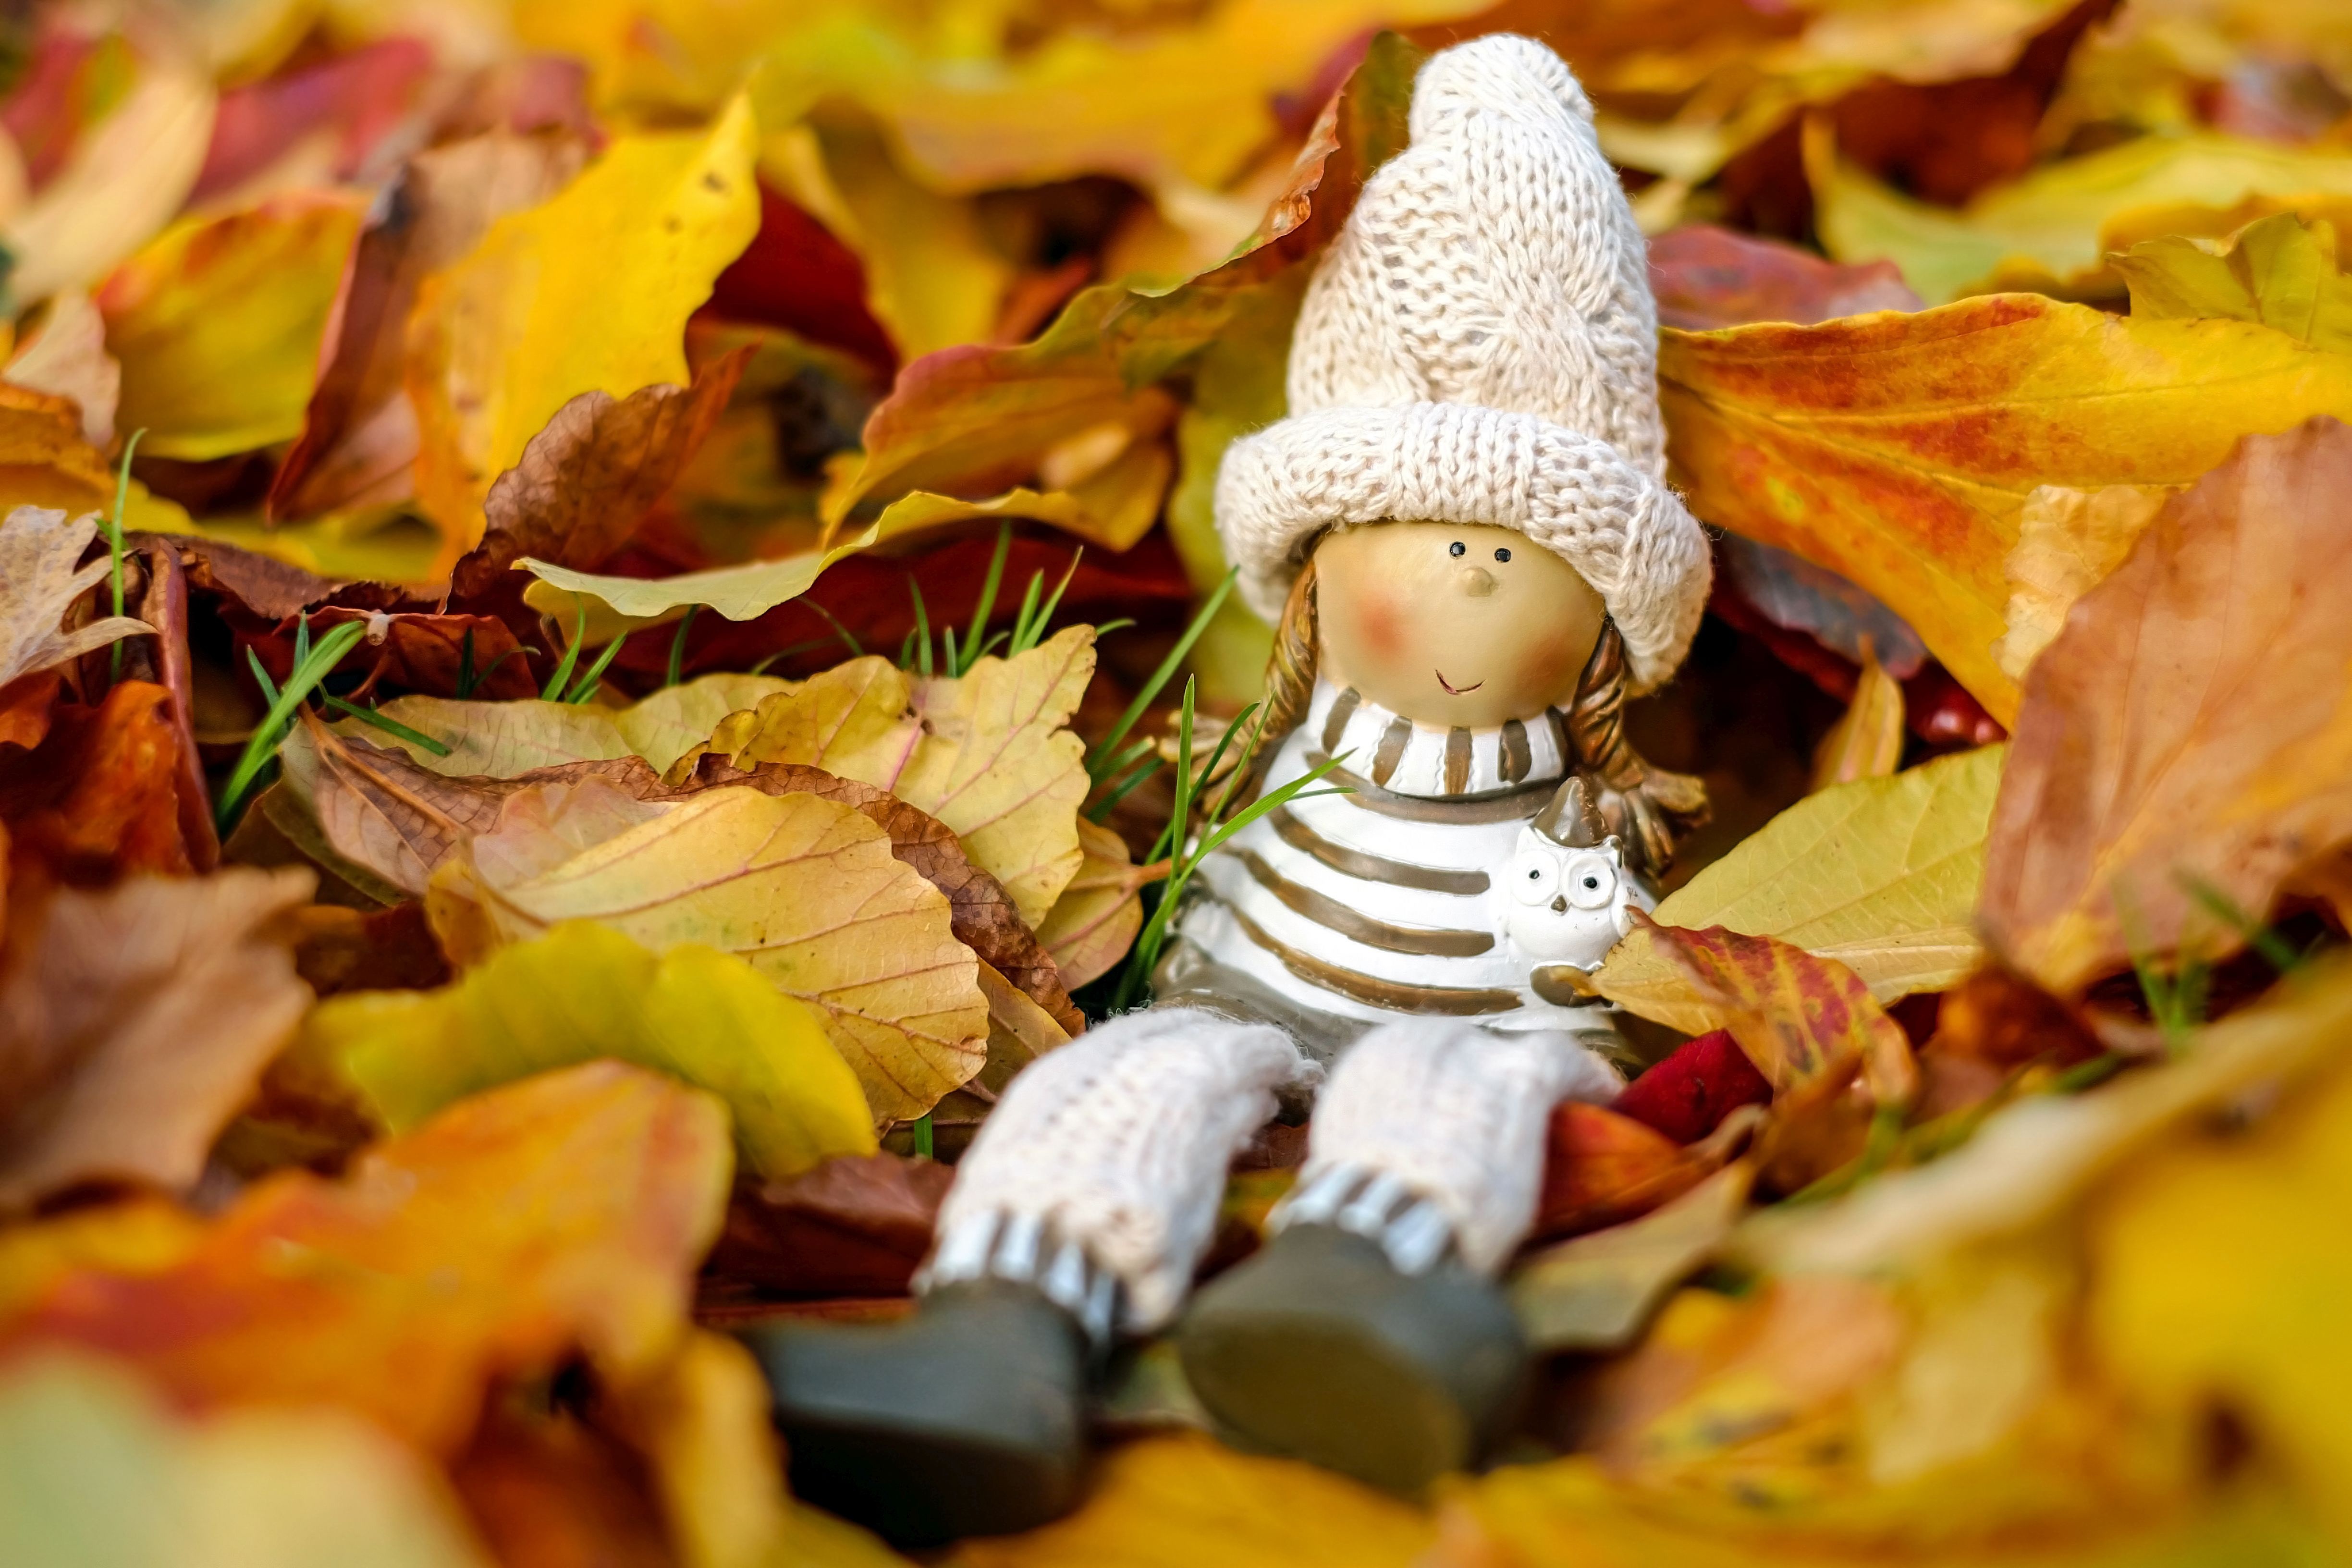
nature, girl, leaf, flower, food, spring, relax, color, autumn, rest, colorful, yellow, season, sit, leaves, figure, carving, dreams, doll figure